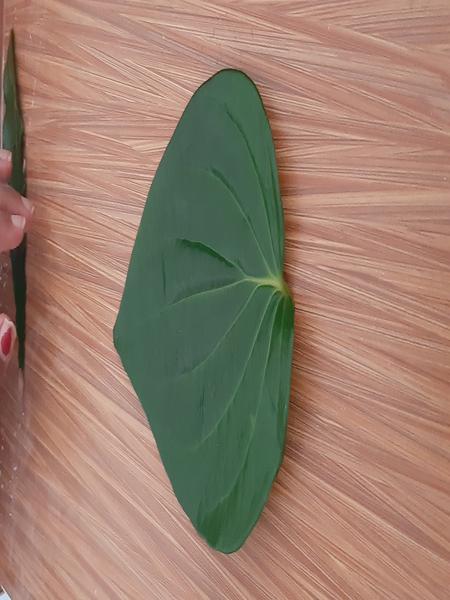
Plant: Betel